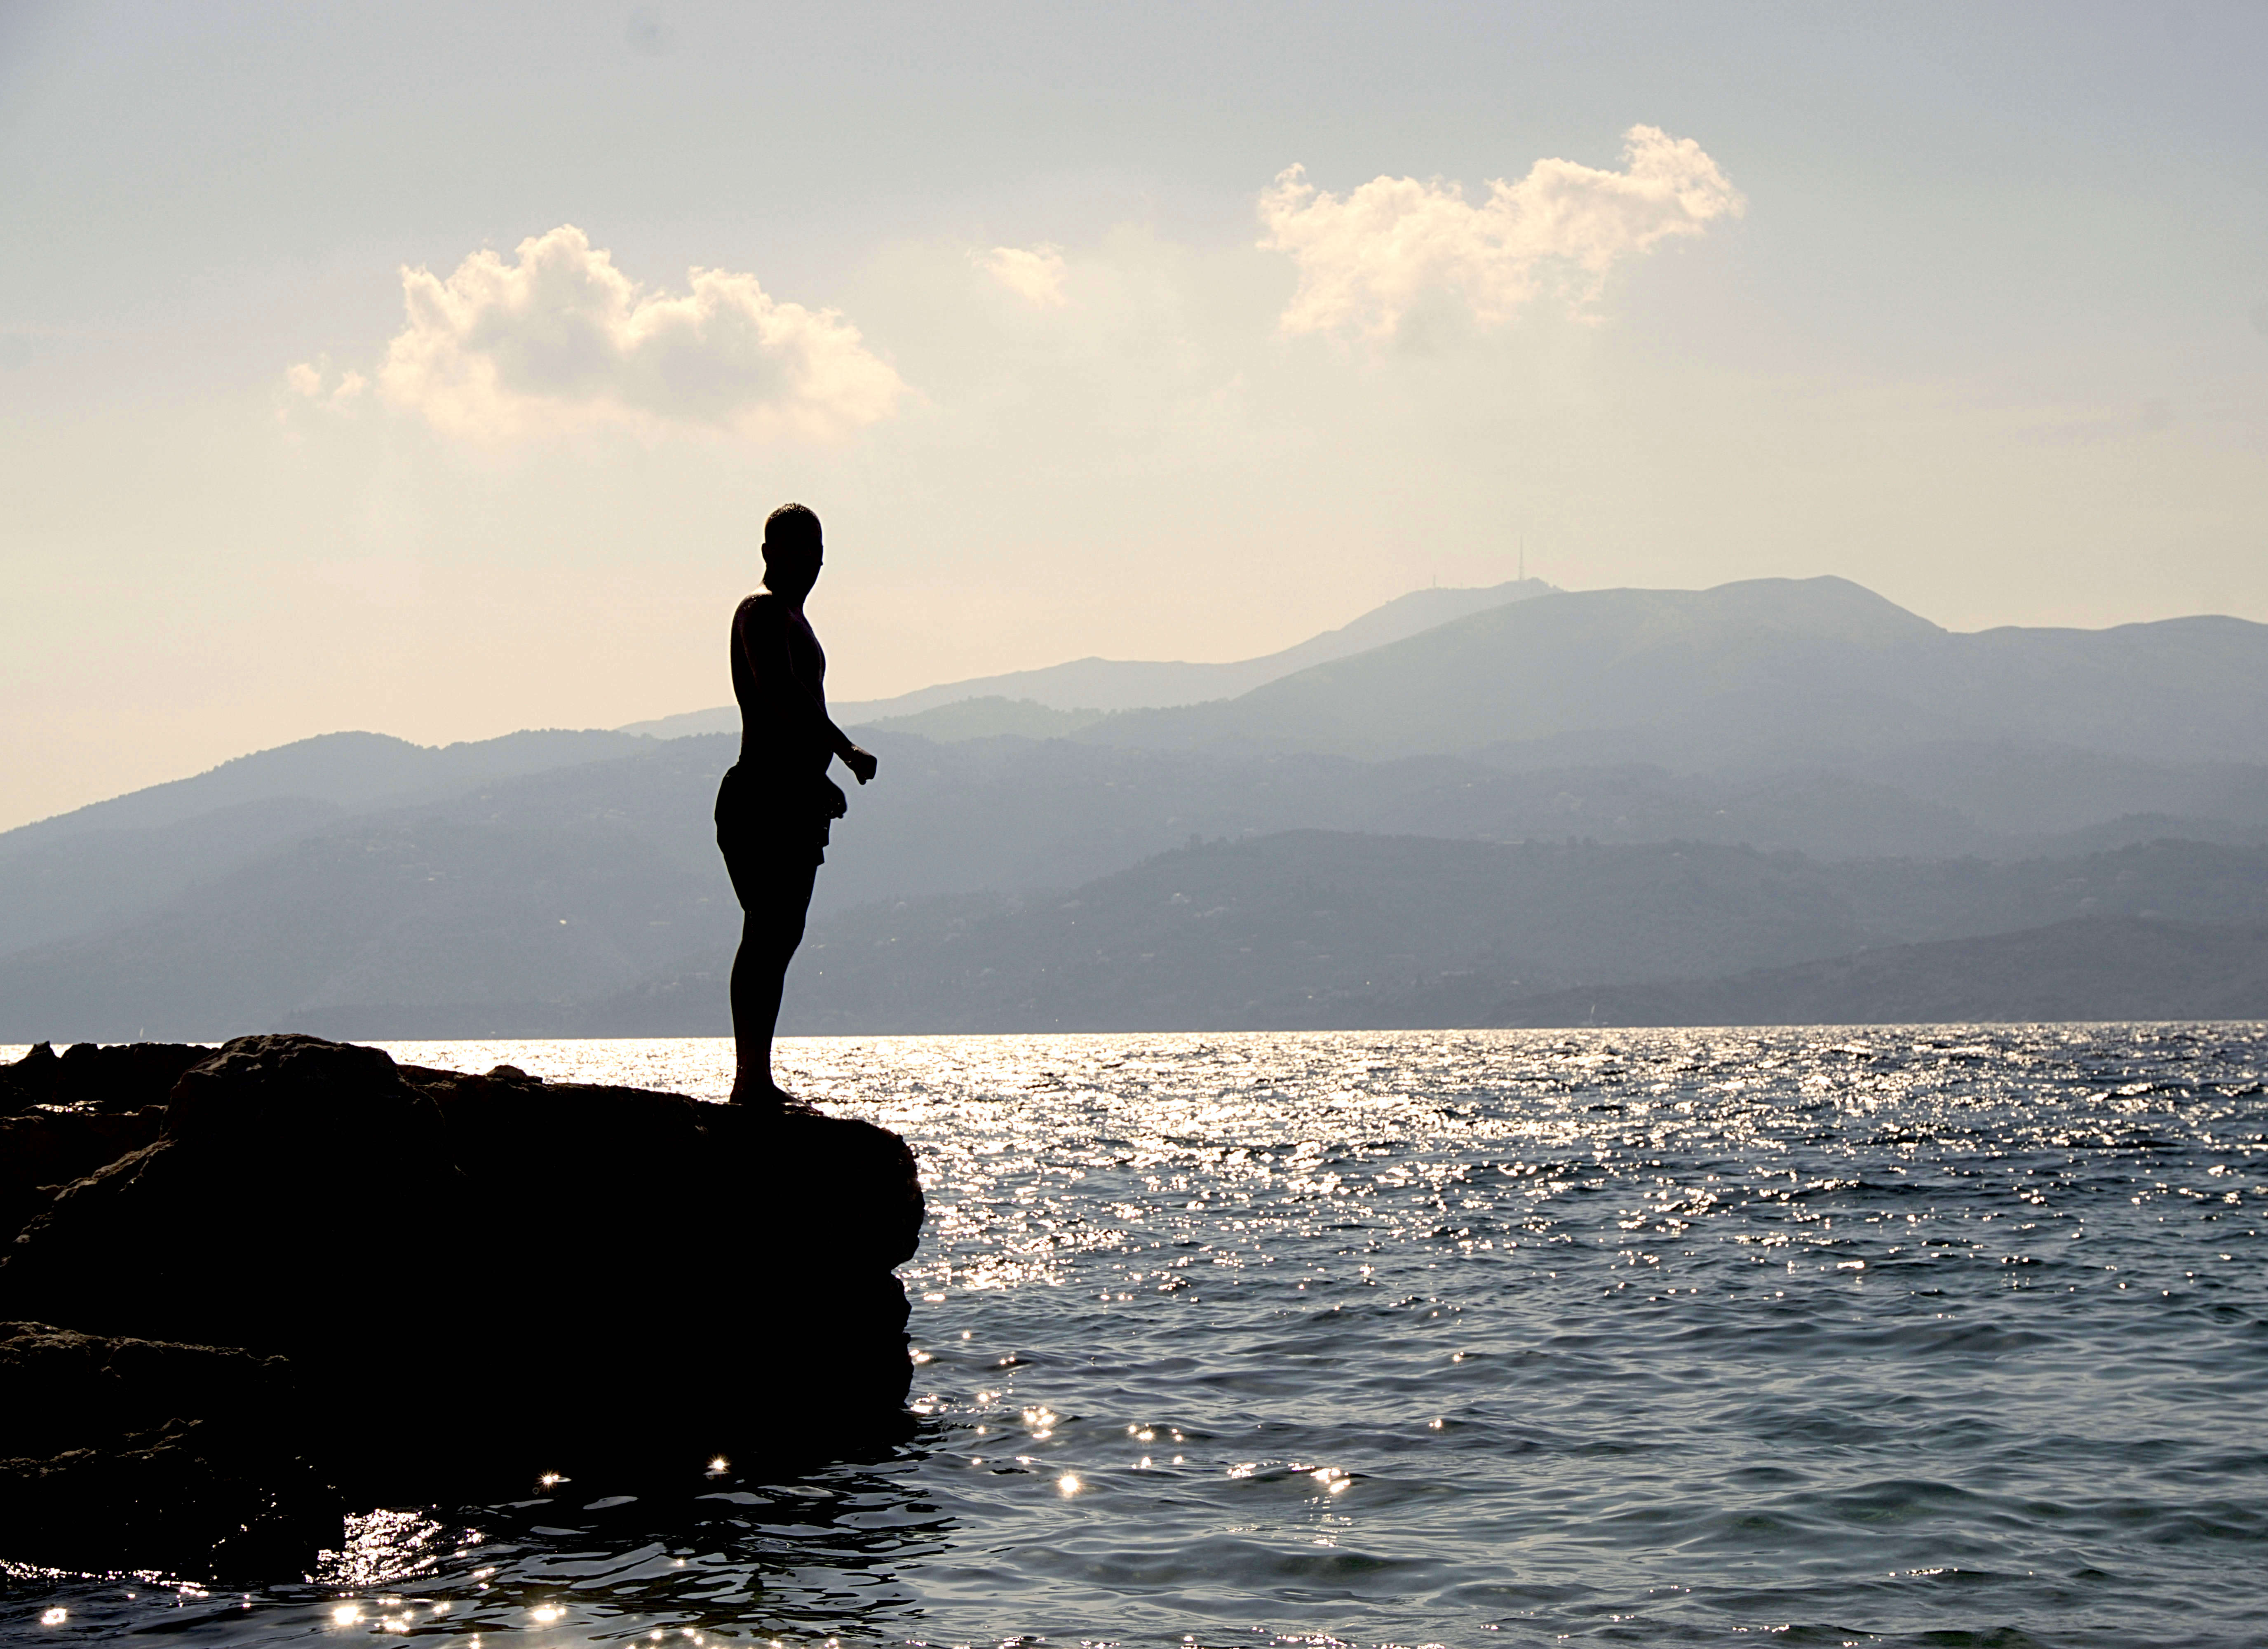
beach, landscape, sea, coast, water, ocean, horizon, silhouette, person, mountain, sun, sunset, morning, shore, wave, lake, travel, recreation, dusk, evening, reflection, bay, seashore, outdoors, ripples, mountains, backlit, albania